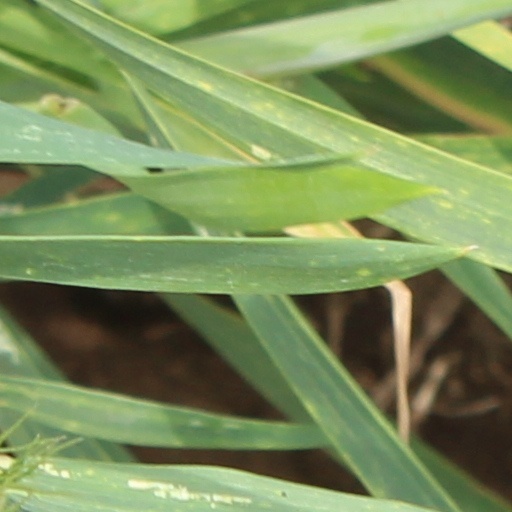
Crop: wheat